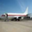
Label: airplane